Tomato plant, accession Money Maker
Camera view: bottom (45 deg); turntable rotation: 210 degrees
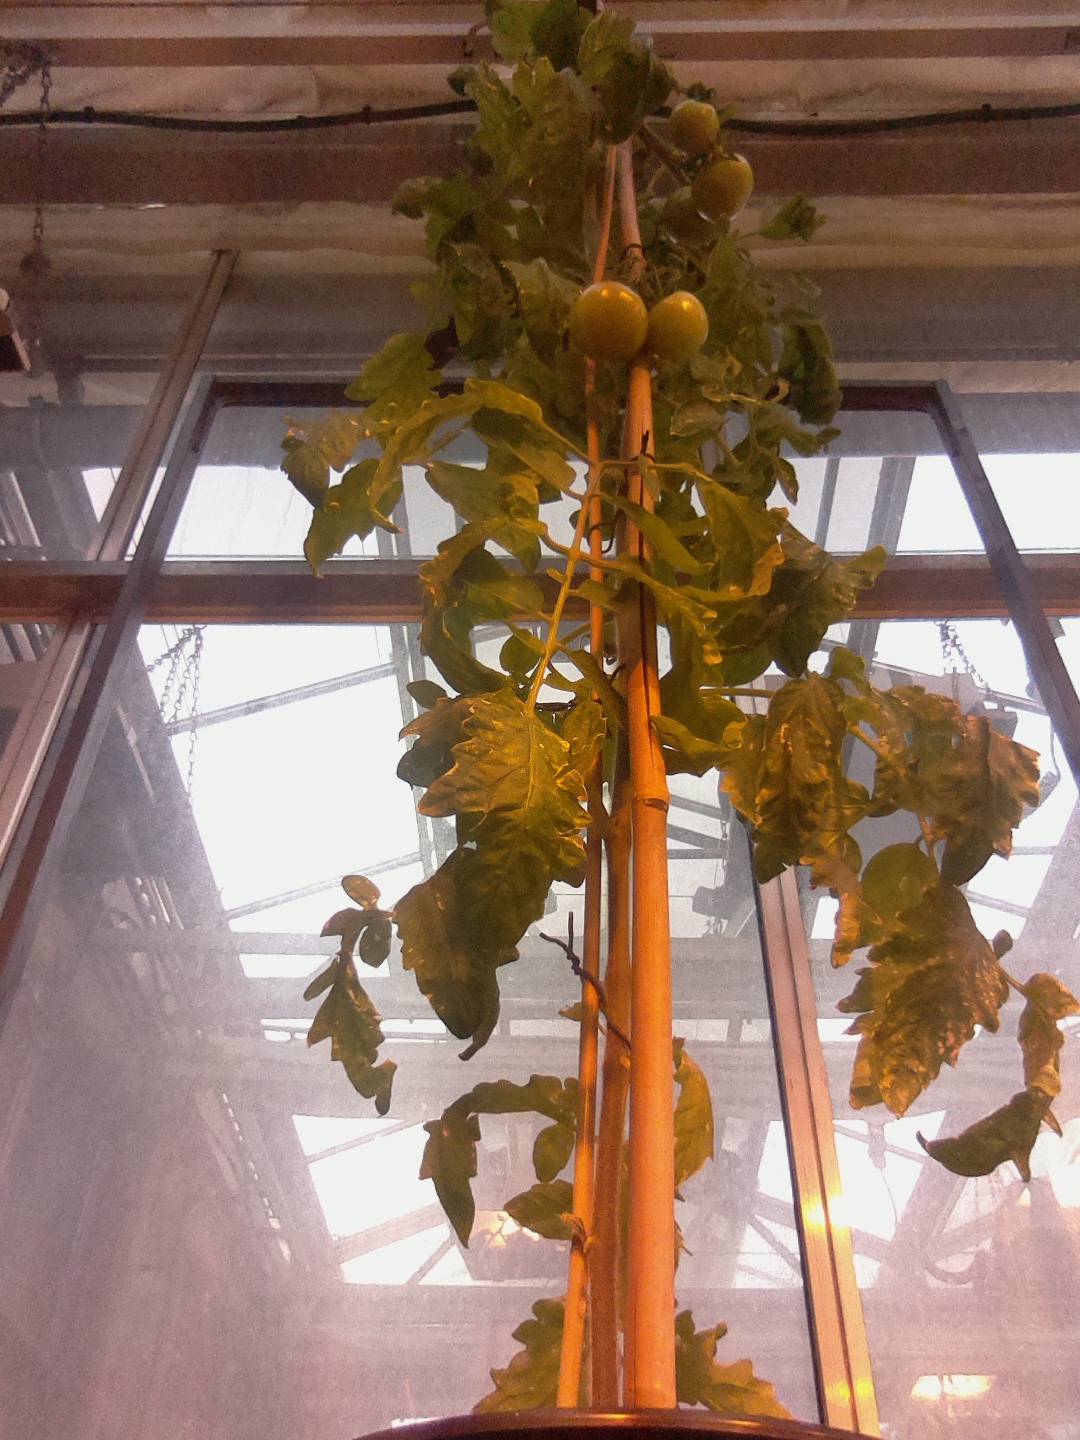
BBCH growth stage 79: 90% -100% of final fruit size